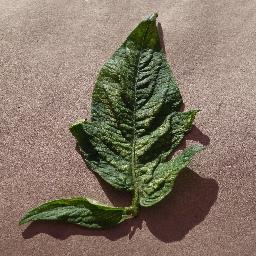
Label: Tomato___Spider_mites Two-spotted_spider_mite